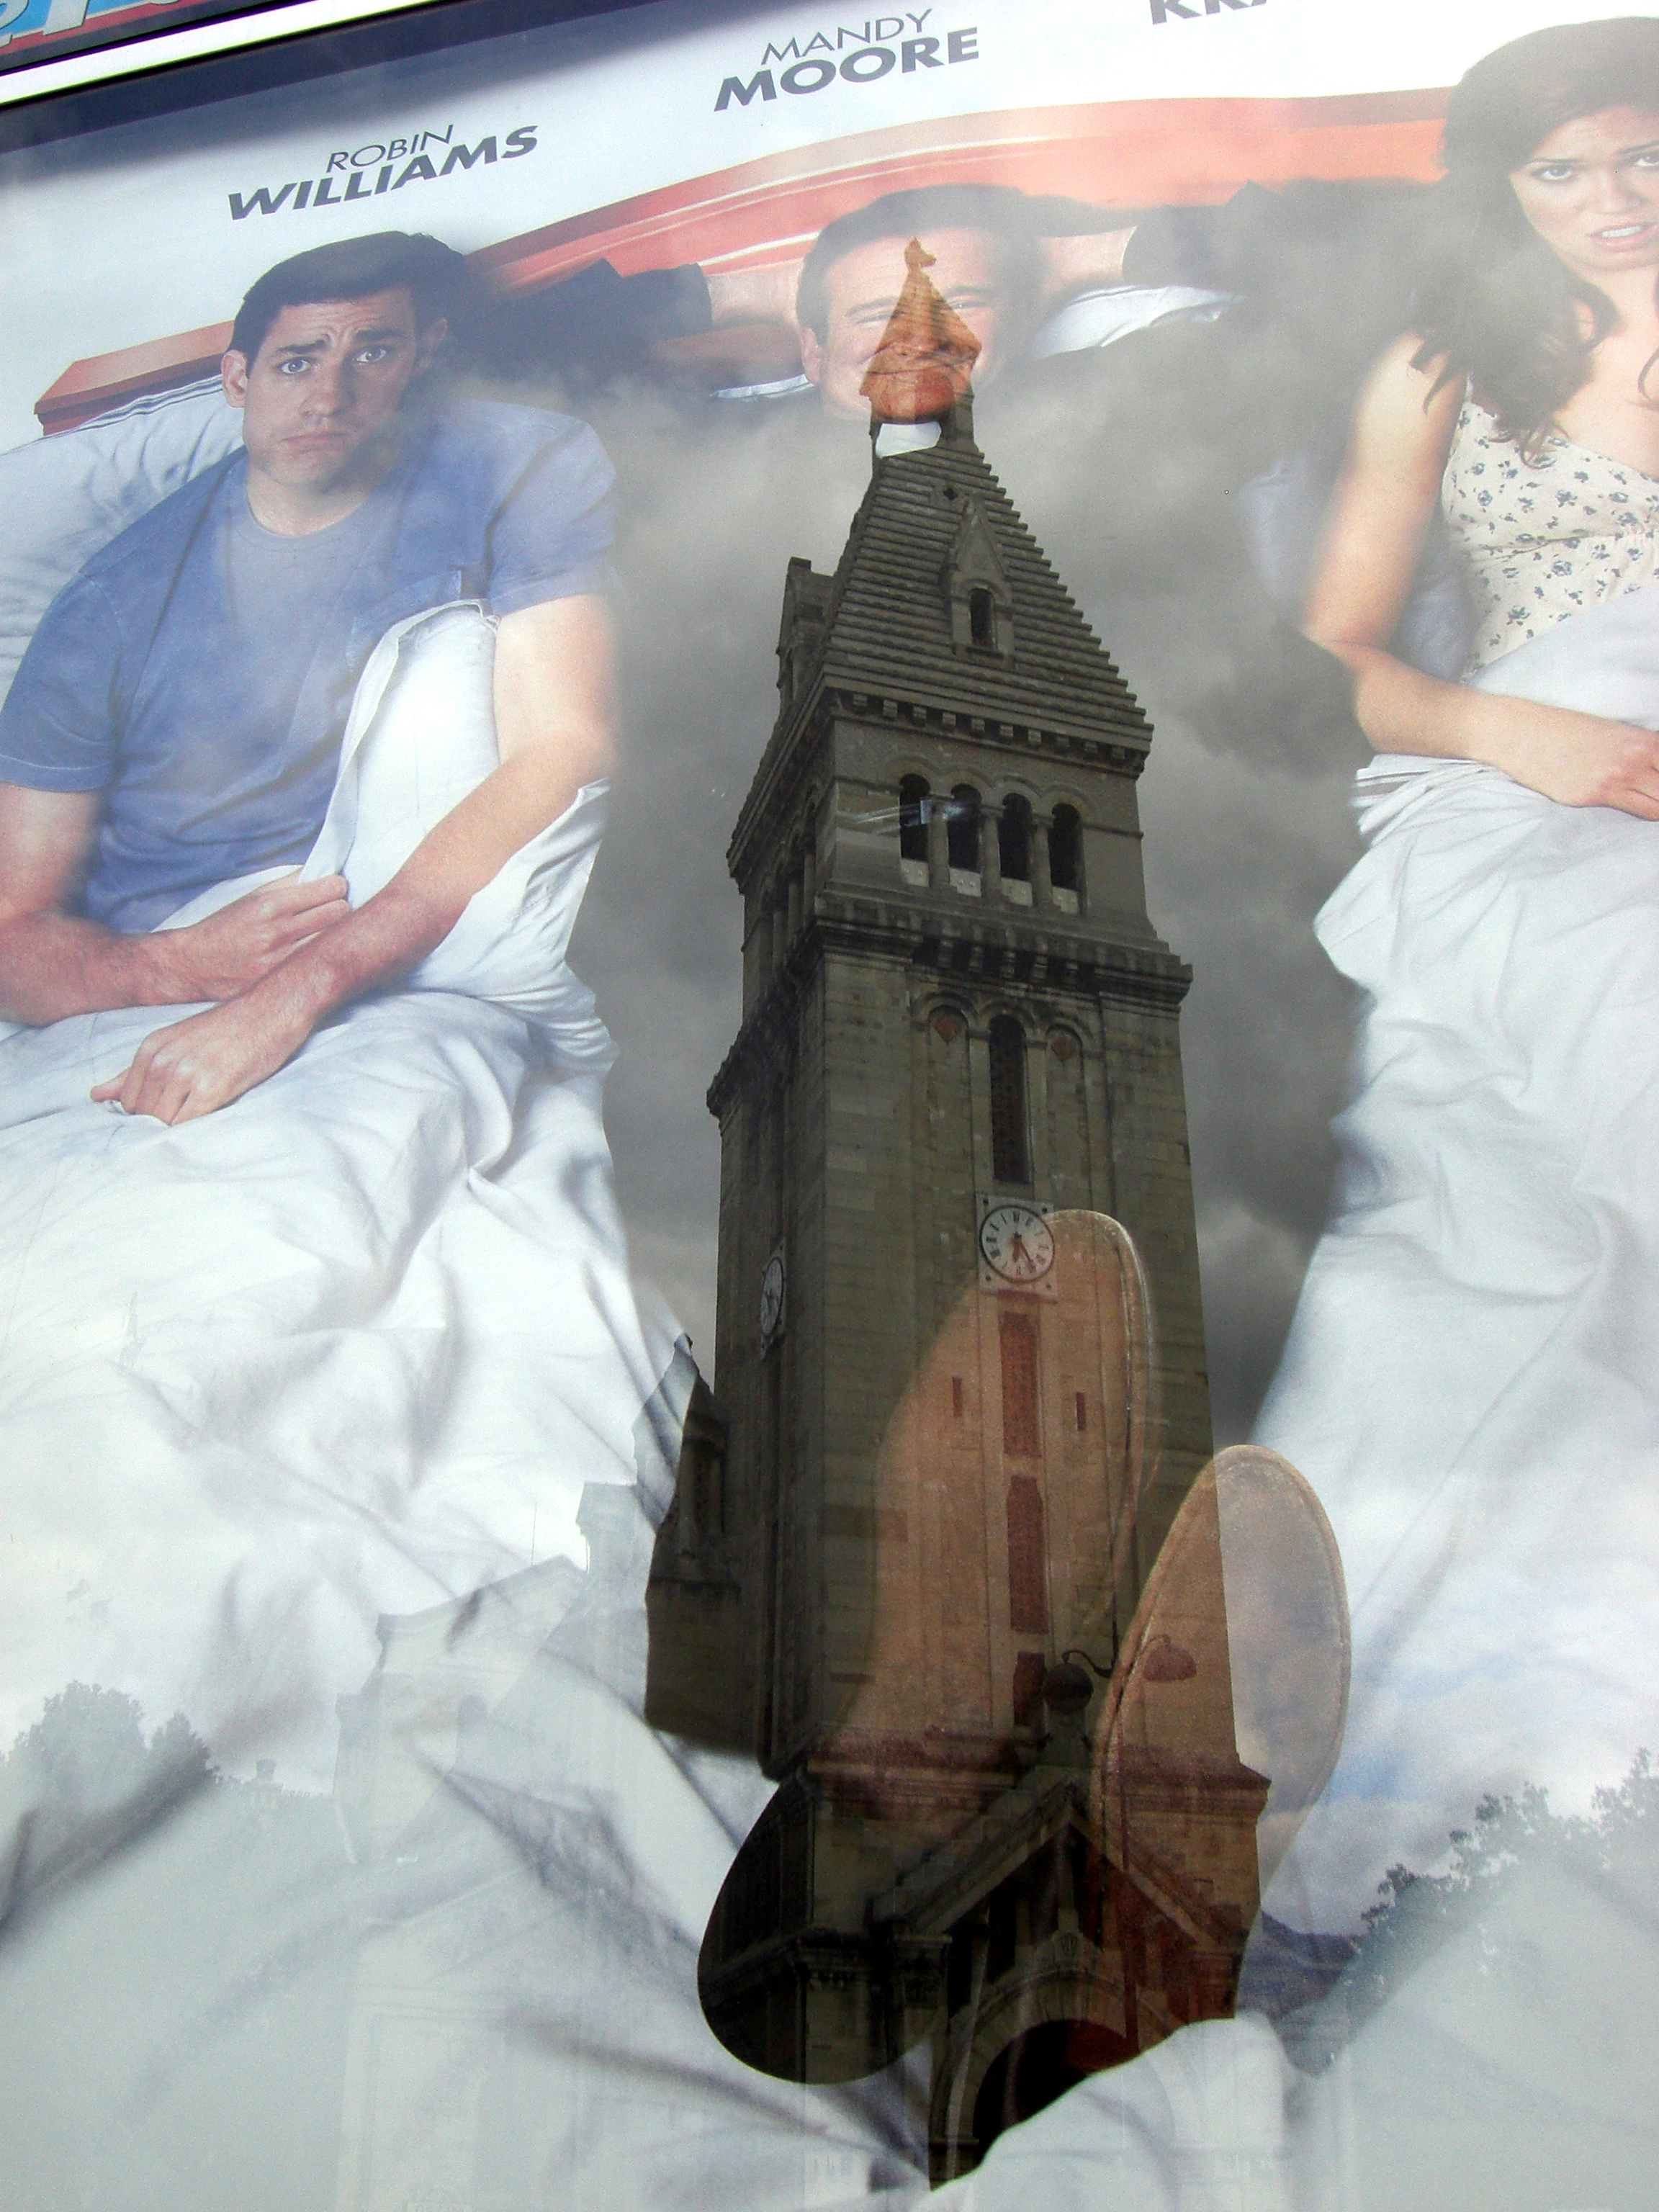
outdoor, street, city, paris, france, europe, creativecommons, mirror, stock, photograph, reflections, ccby, 2d, carloszgz, original, cmstoolsphotoring, freeculturalworks, openlicense, freepictures, rue, calle, miroir, espejo, reflejo, reflejos, reflet, reflets, glace, francia, europa, notags, image